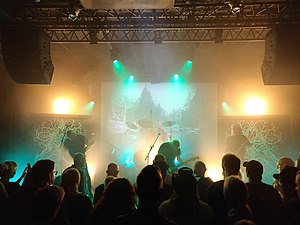
ORM (band)
ORM Live på ALICE CPH den 29. august 2019
ORM Live på ALICE CPH
ORM er et dansk black metal-band. Gruppen blev dannet i 2015, efter at deres tidligere band; By the Patient gik i opløsning.